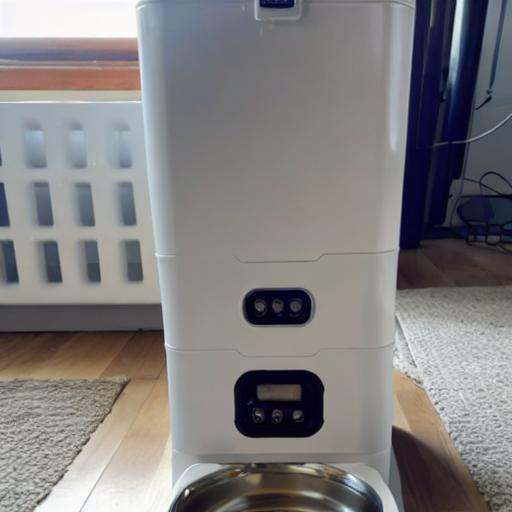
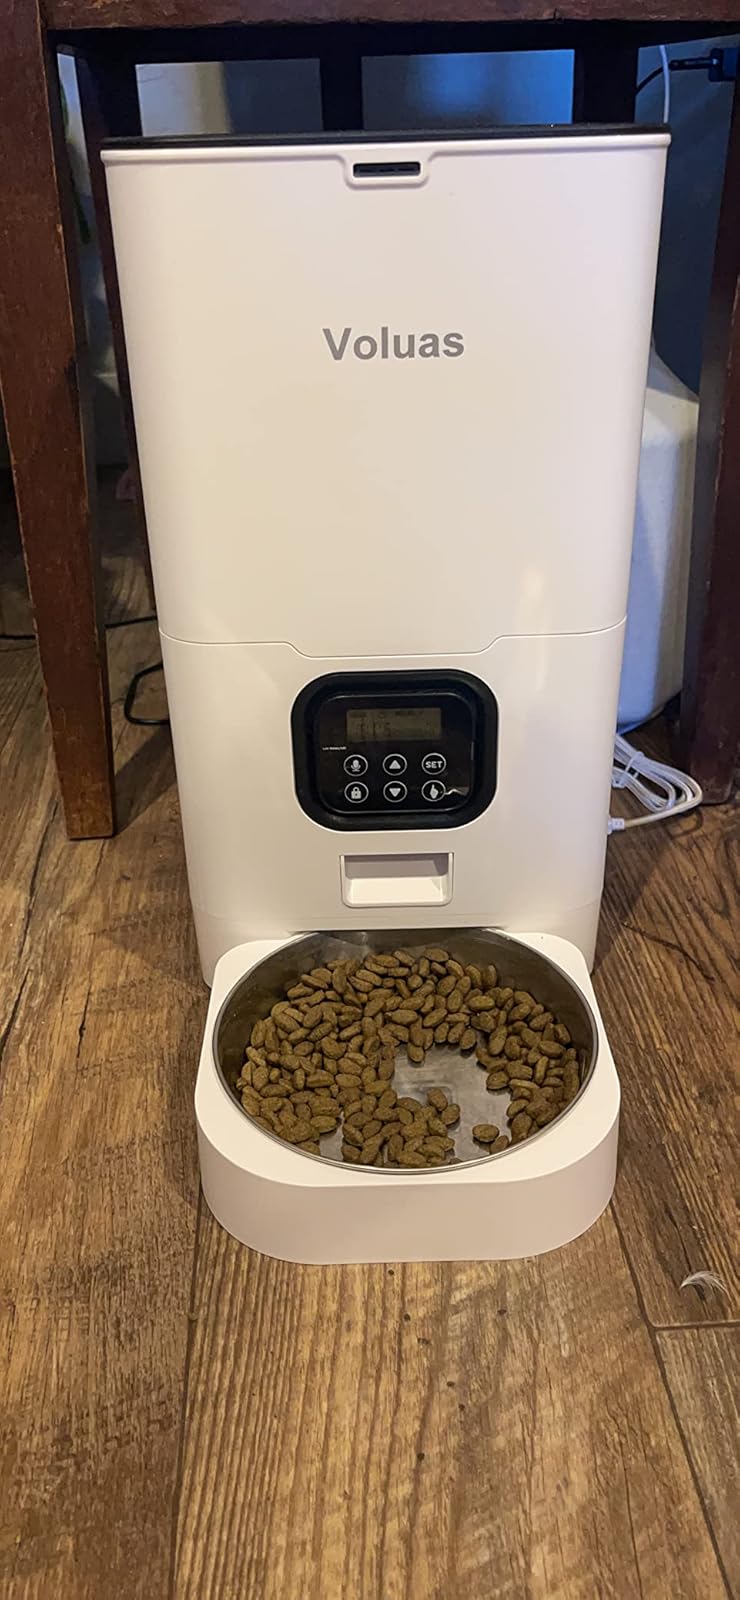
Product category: items_feeder
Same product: no